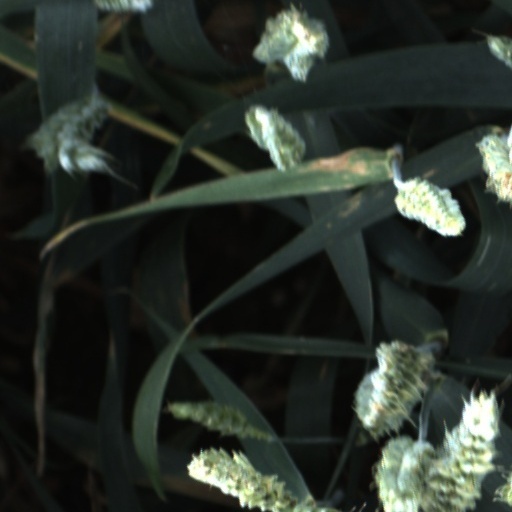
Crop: wheat